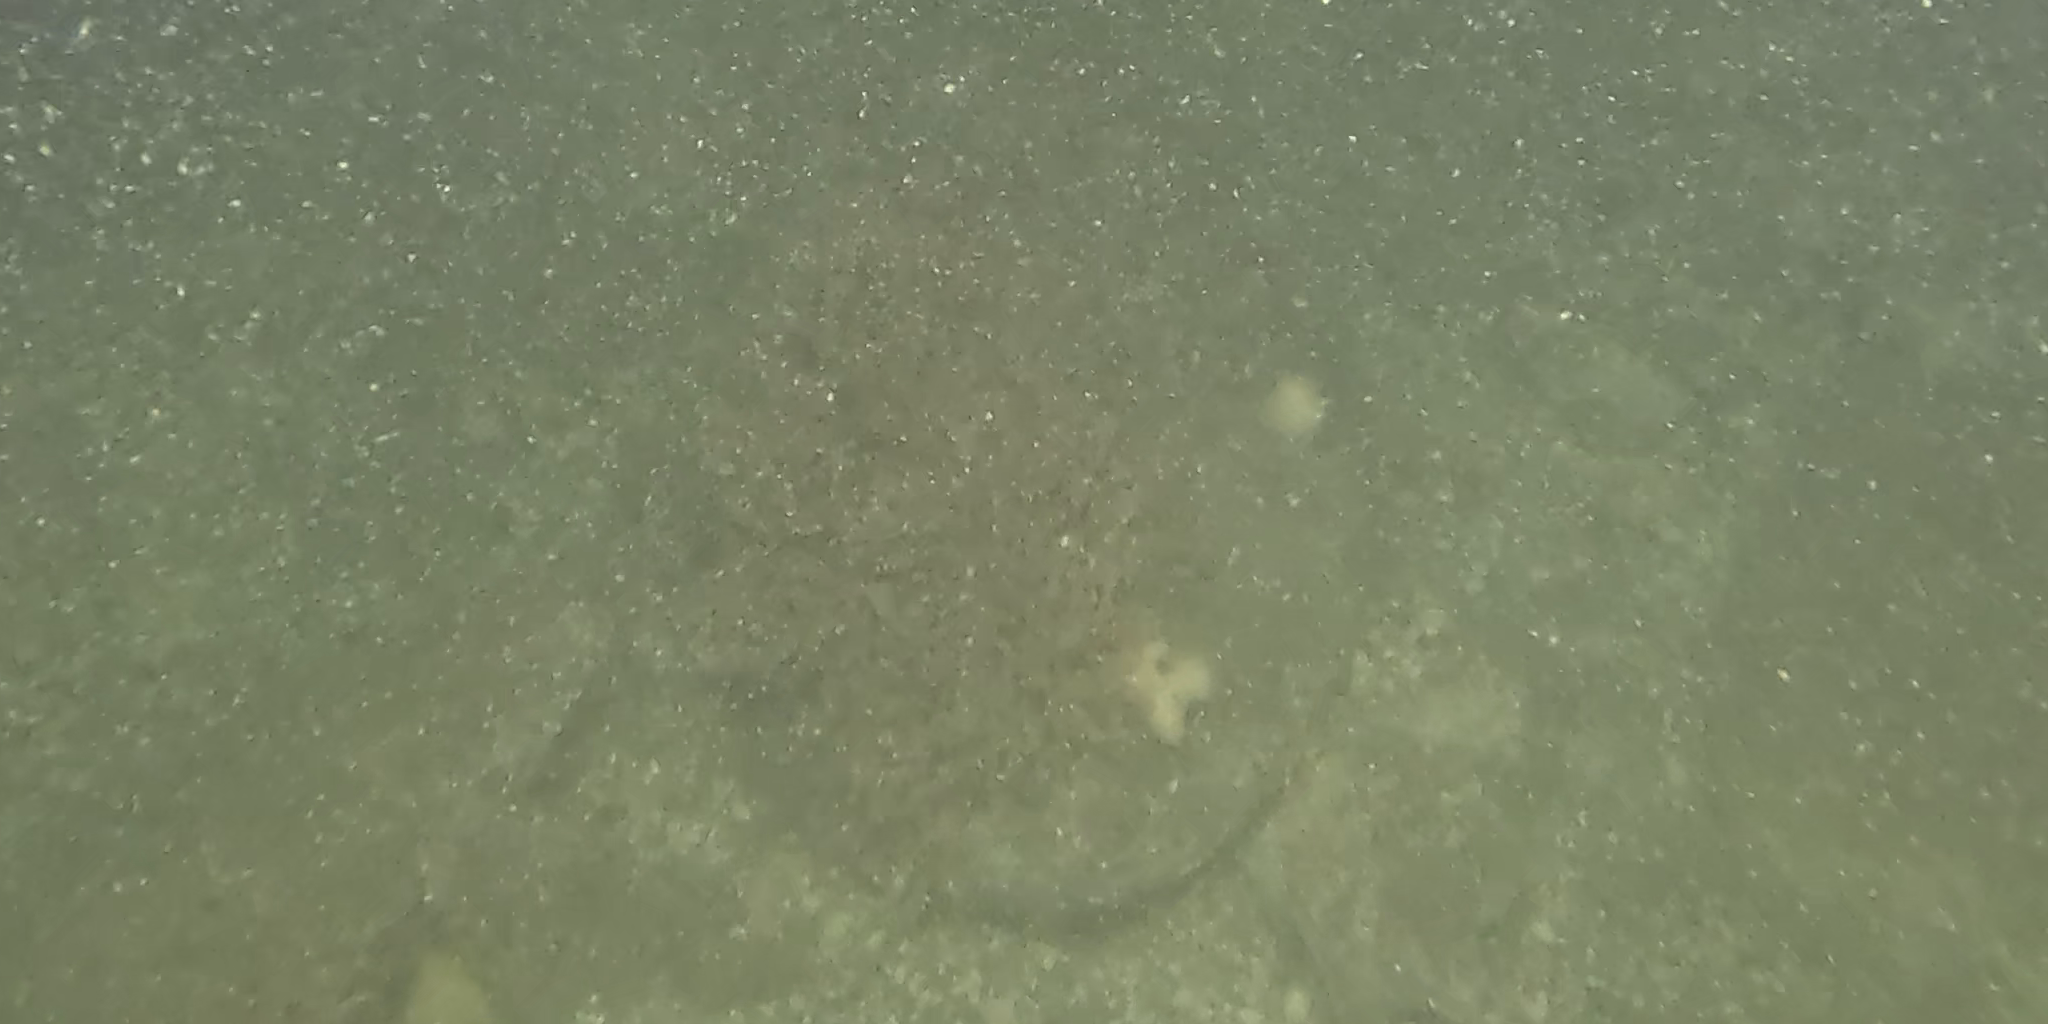
Seabed habitat: stone